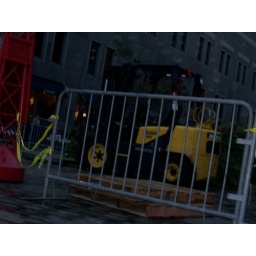
in this picture show a screening element in the picture the screening is the fence the is show the truck in the back.